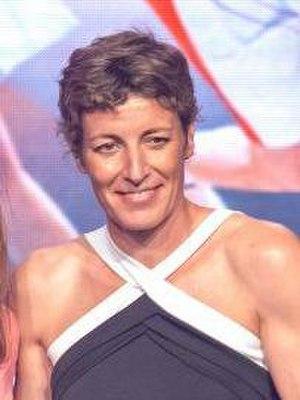
Elisa Aguilar, née le 15 octobre 1976 à Madrid, est une joueuse espagnole de basket-ball, évoluant au poste d'arrière.